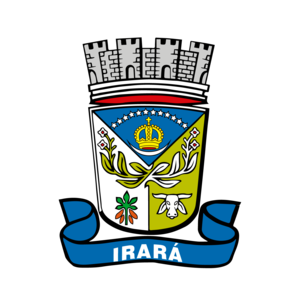
Irará est une municipalité brésilienne de l'État de Bahia et la Microrégion de Feira de Santana.